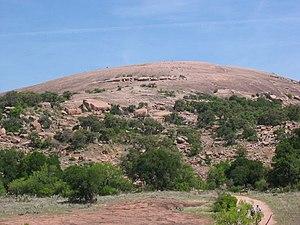
Enchanted Rock est un énorme rocher de granite rose faisant partie de la formation de Llano Uplift, environ 24 km au nord de Fredericksburg au Texas et à 24 km au sud de Llano. Sa superficie est d'environ 2,6 km², son dénivelé de 130 mètres et son altitude de 556 mètres. Il s'agit du deuxième plus important monadnock de granite des États-Unis derrière Stone Mountain en Géorgie. Il est protégé au sein de l'aire naturelle d'État d'Enchanted Rock, qui s'étend sur 6,7 km².